List of terrorist incidents in France

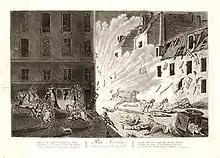
Etching of the December 1800 attack of the plot of the rue Saint-Nicaise

France has a lengthy history of terrorist attacks carried out by a variety of groups from the extreme right, extreme left, extreme Basque, Breton and Corsican nationalists, Algerian insurgent groups and Islamist extremists. Most of the attacks have been bombings utilising improvised explosive devices (IEDs). Anarchists carried out a series of bombings and assassination attempts in the 19th century. A number of attacks associated with the Algerian War took place in the 1950s and 1960s, including the deadliest terrorist attack in France in the 20th century, the 1961 Vitry-Le-François train bombing carried out by the pro-colonialist French nationalist Organisation armée secrète.